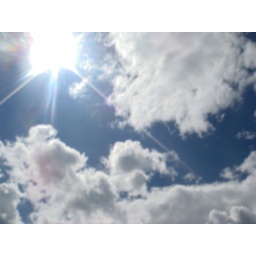
There's a patch of blue in the stormy sky